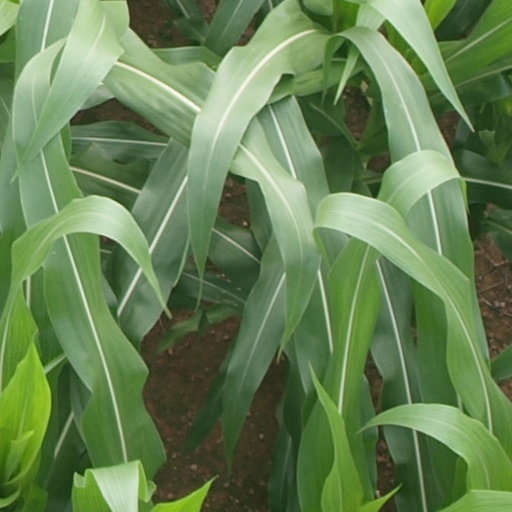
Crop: maize; corn